2011–12 Iowa State Cyclones men's basketball team

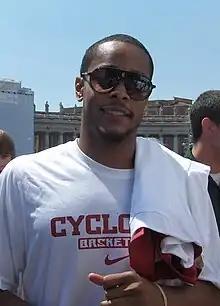
Chris Allen in Italy (Vatican)

In August 2011 the team took a week-long trip to Italy. In addition to playing several scrimmages against local teams they were able to tour Milan, Florence, the Colosseum, the Vatican, and other landmarks.